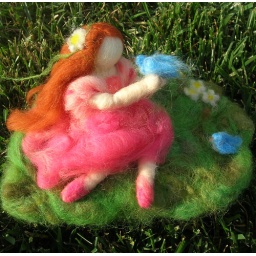
Sweet girl sitting in the grass with her bluebird friends.